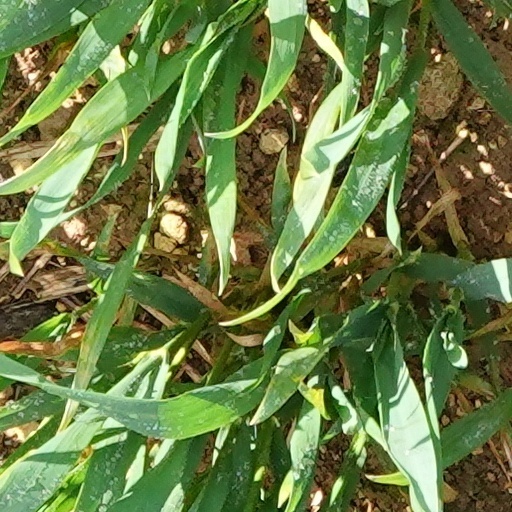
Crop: wheat